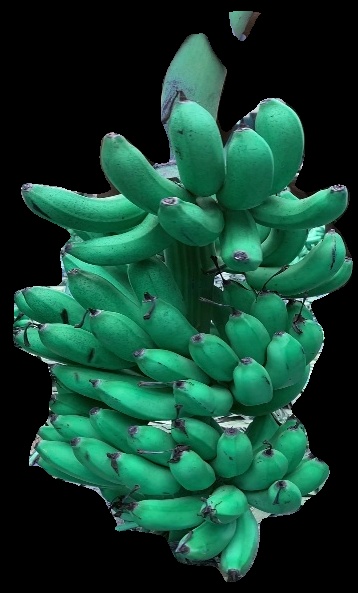
Variety: rasbale
Grade: grade1